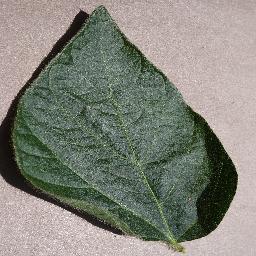
Label: Soybean___healthy